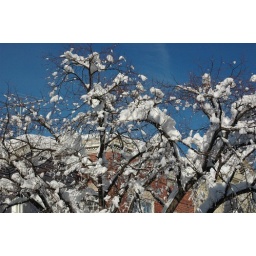
Snow covered trees look nice against the sky